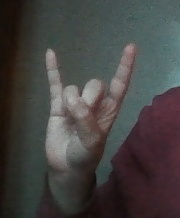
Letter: la